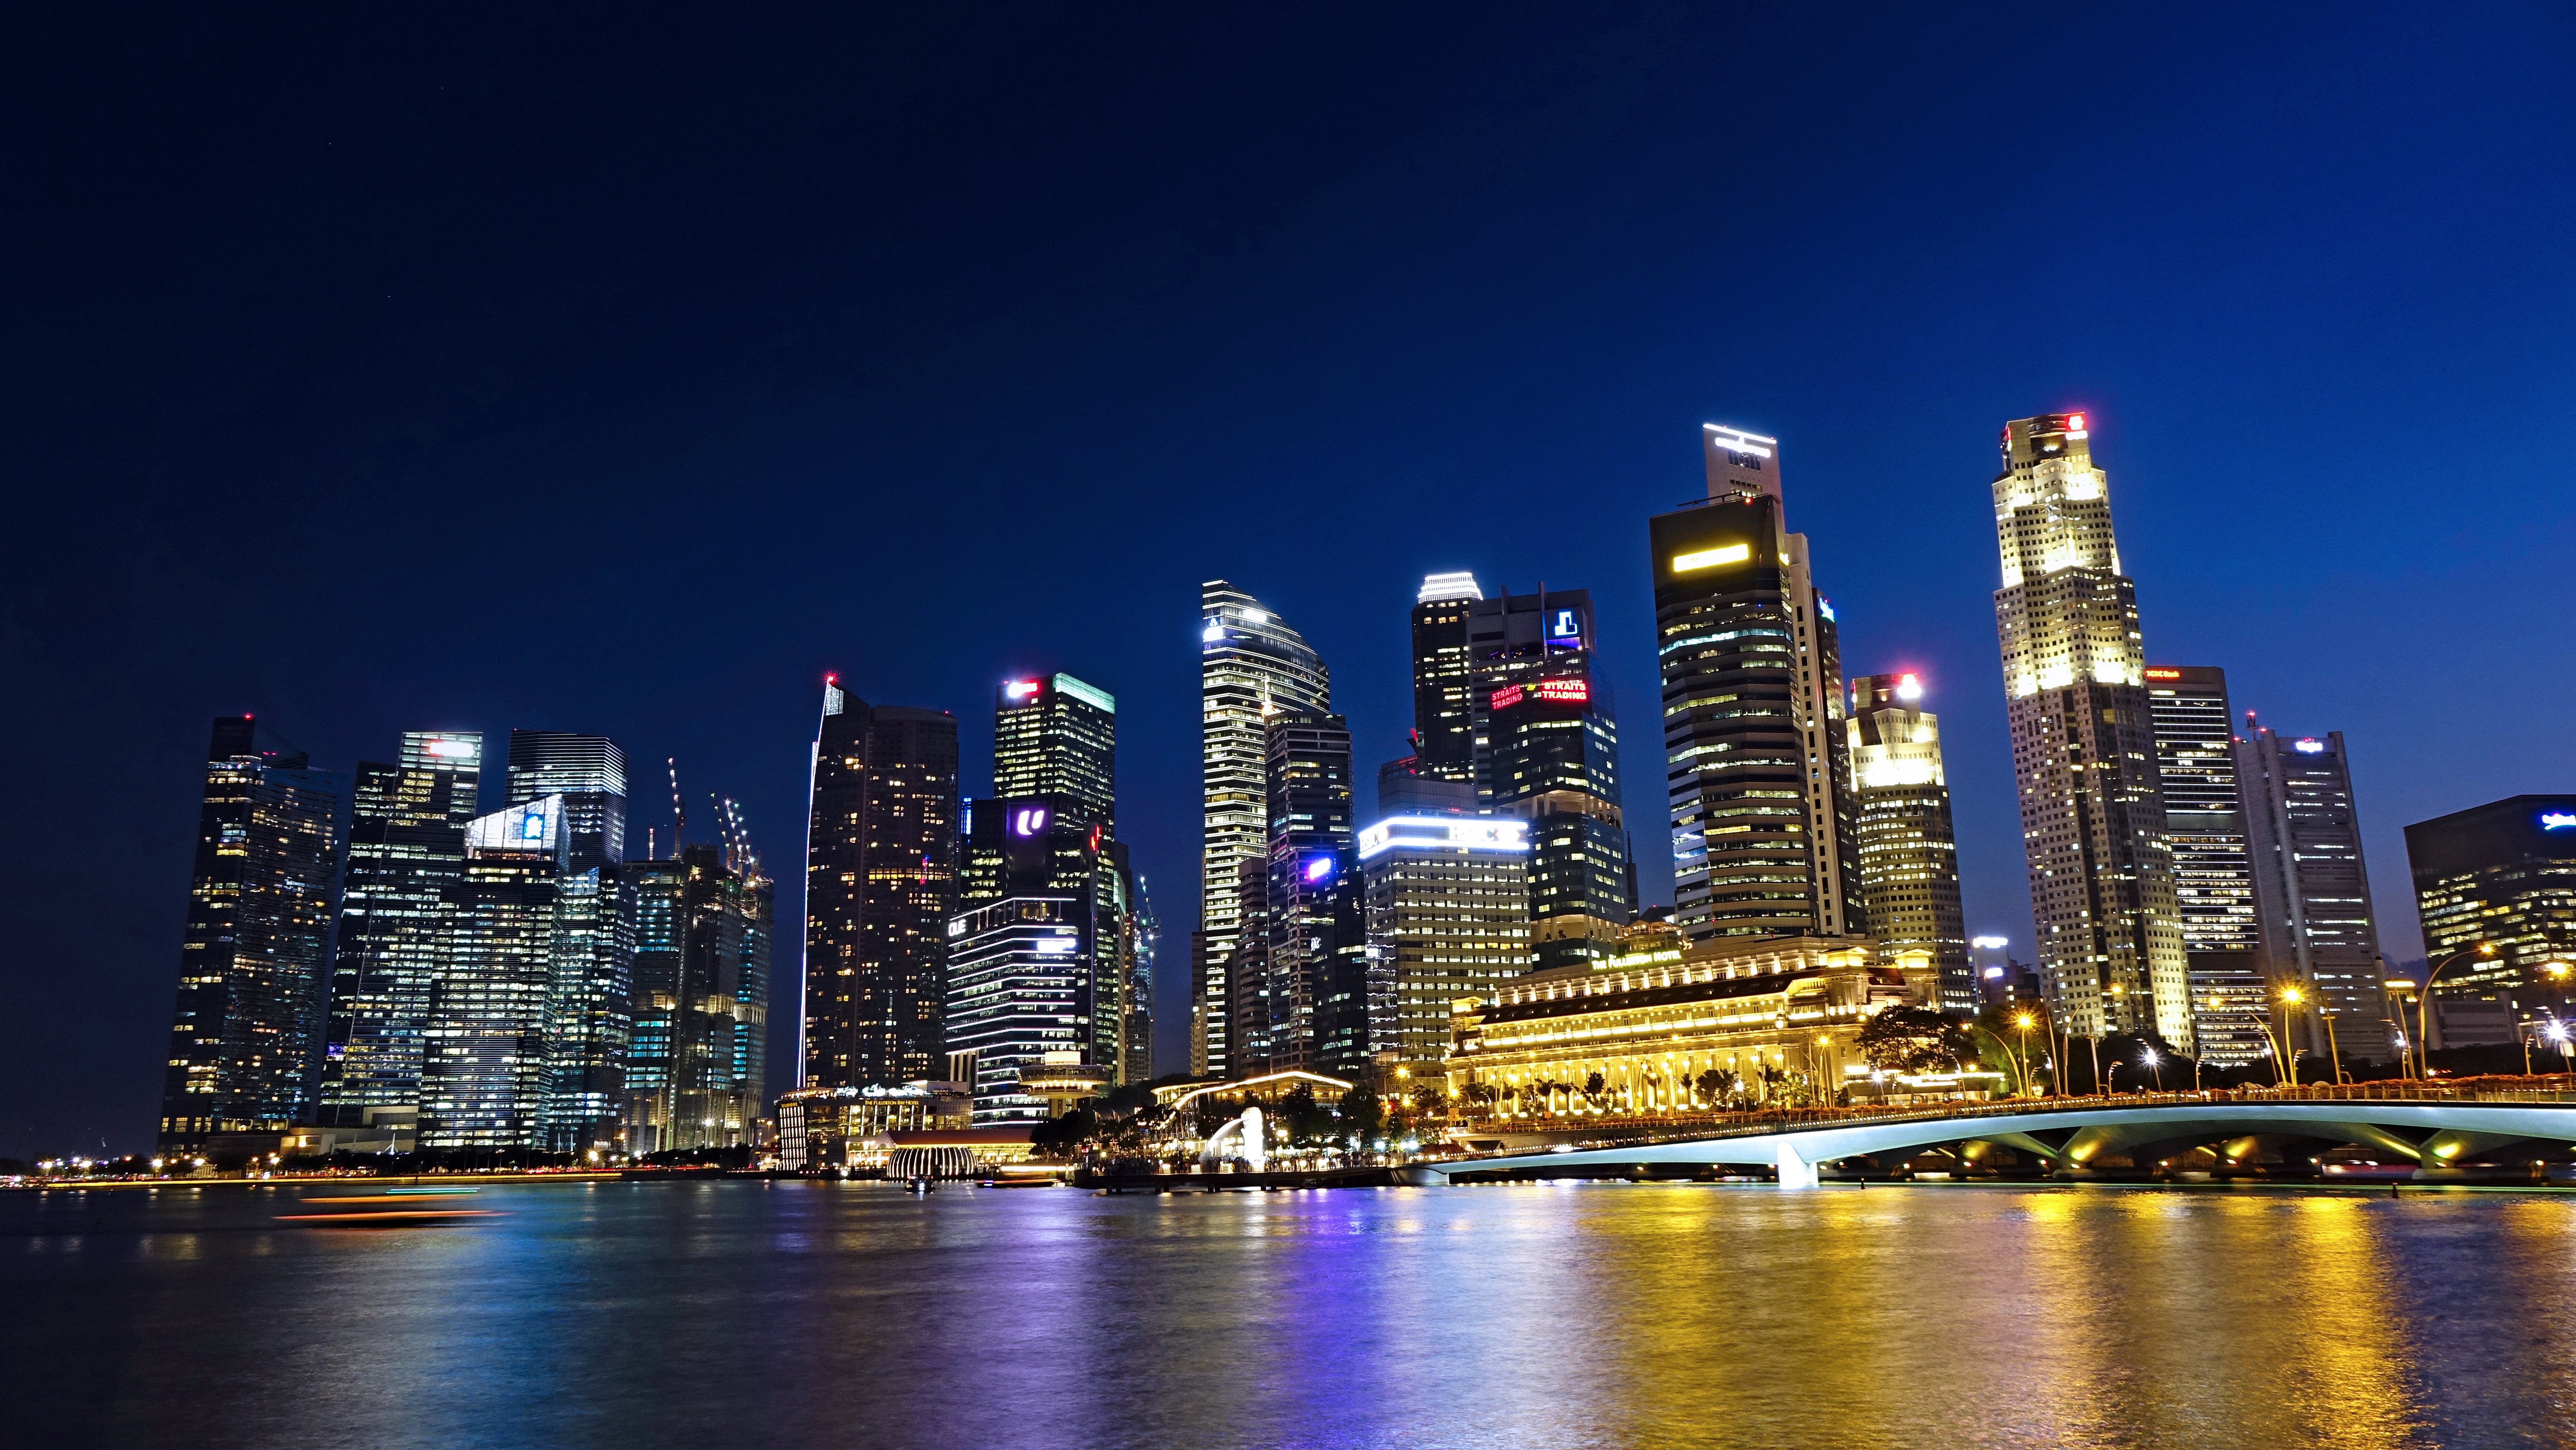
water, horizon, architecture, skyline, night, city, skyscraper, urban, cityscape, downtown, dusk, evening, reflection, landmark, tower block, lights, buildings, metropolis, urban area, geographical feature, human settlement, metropolitan area